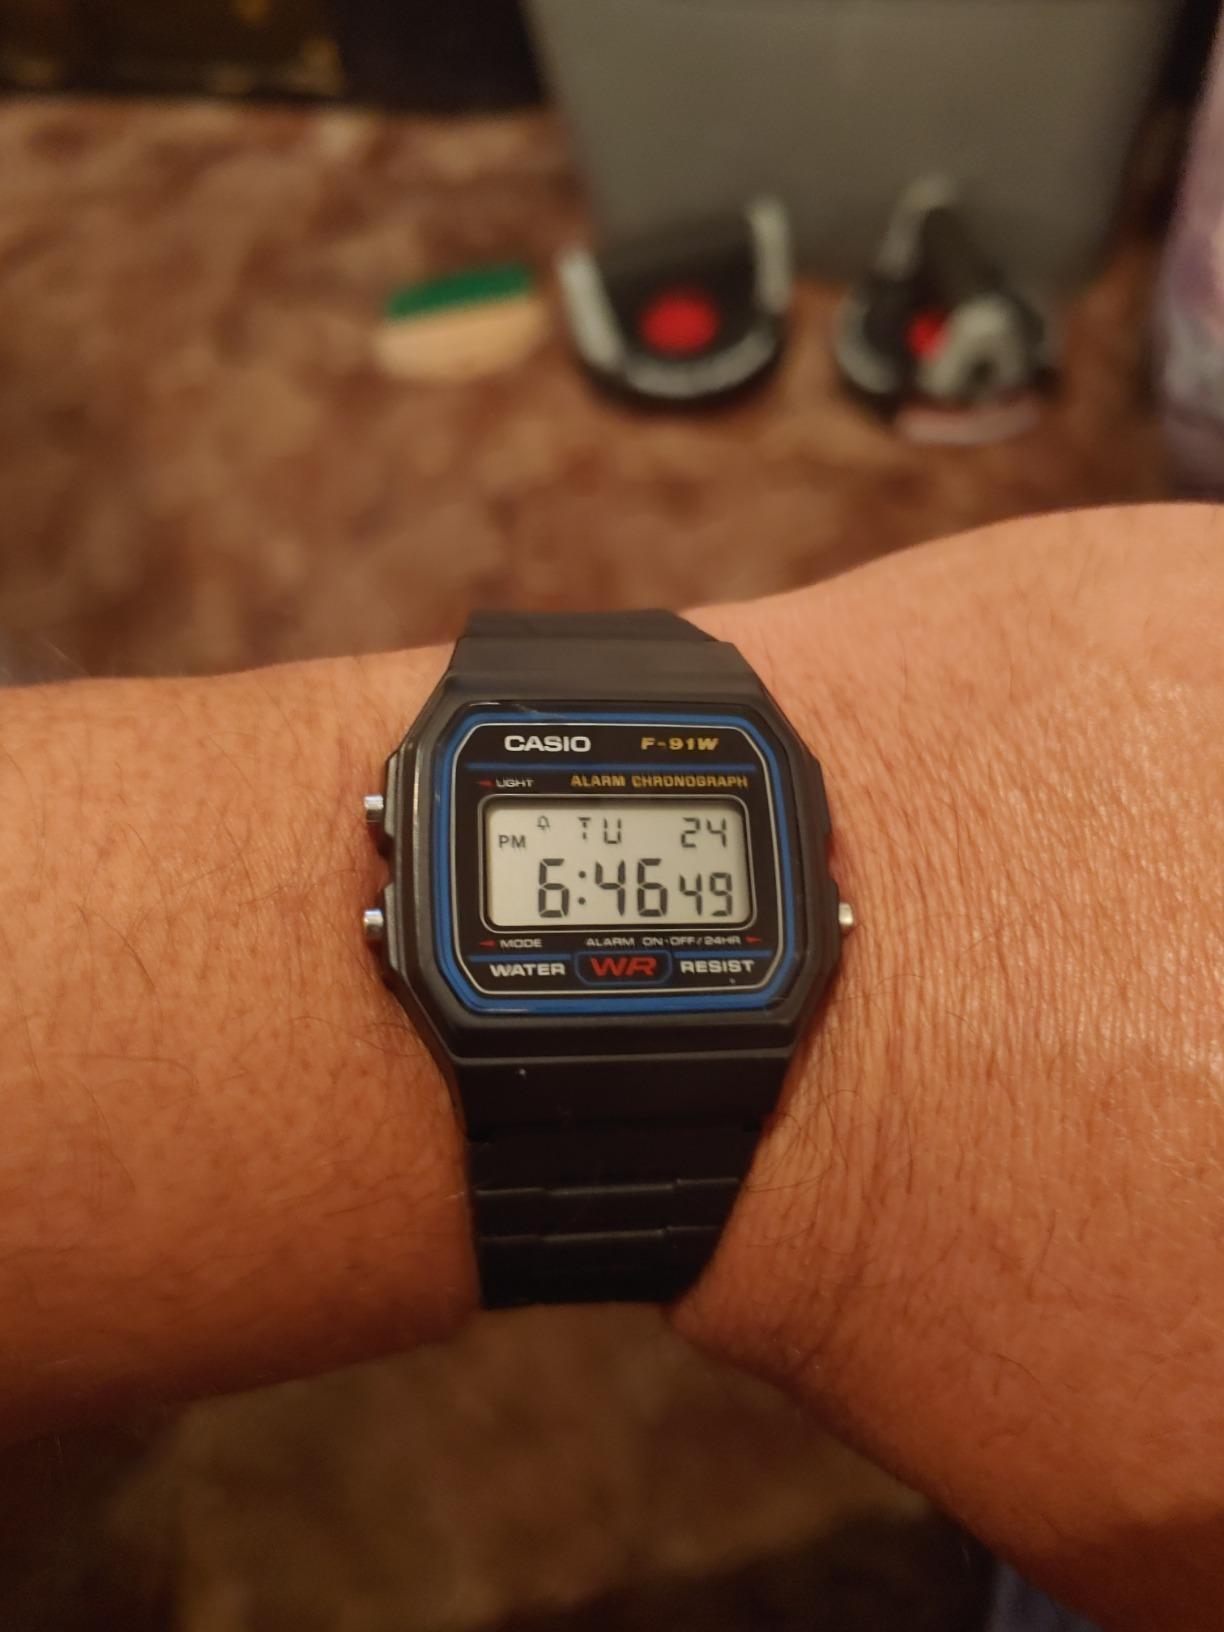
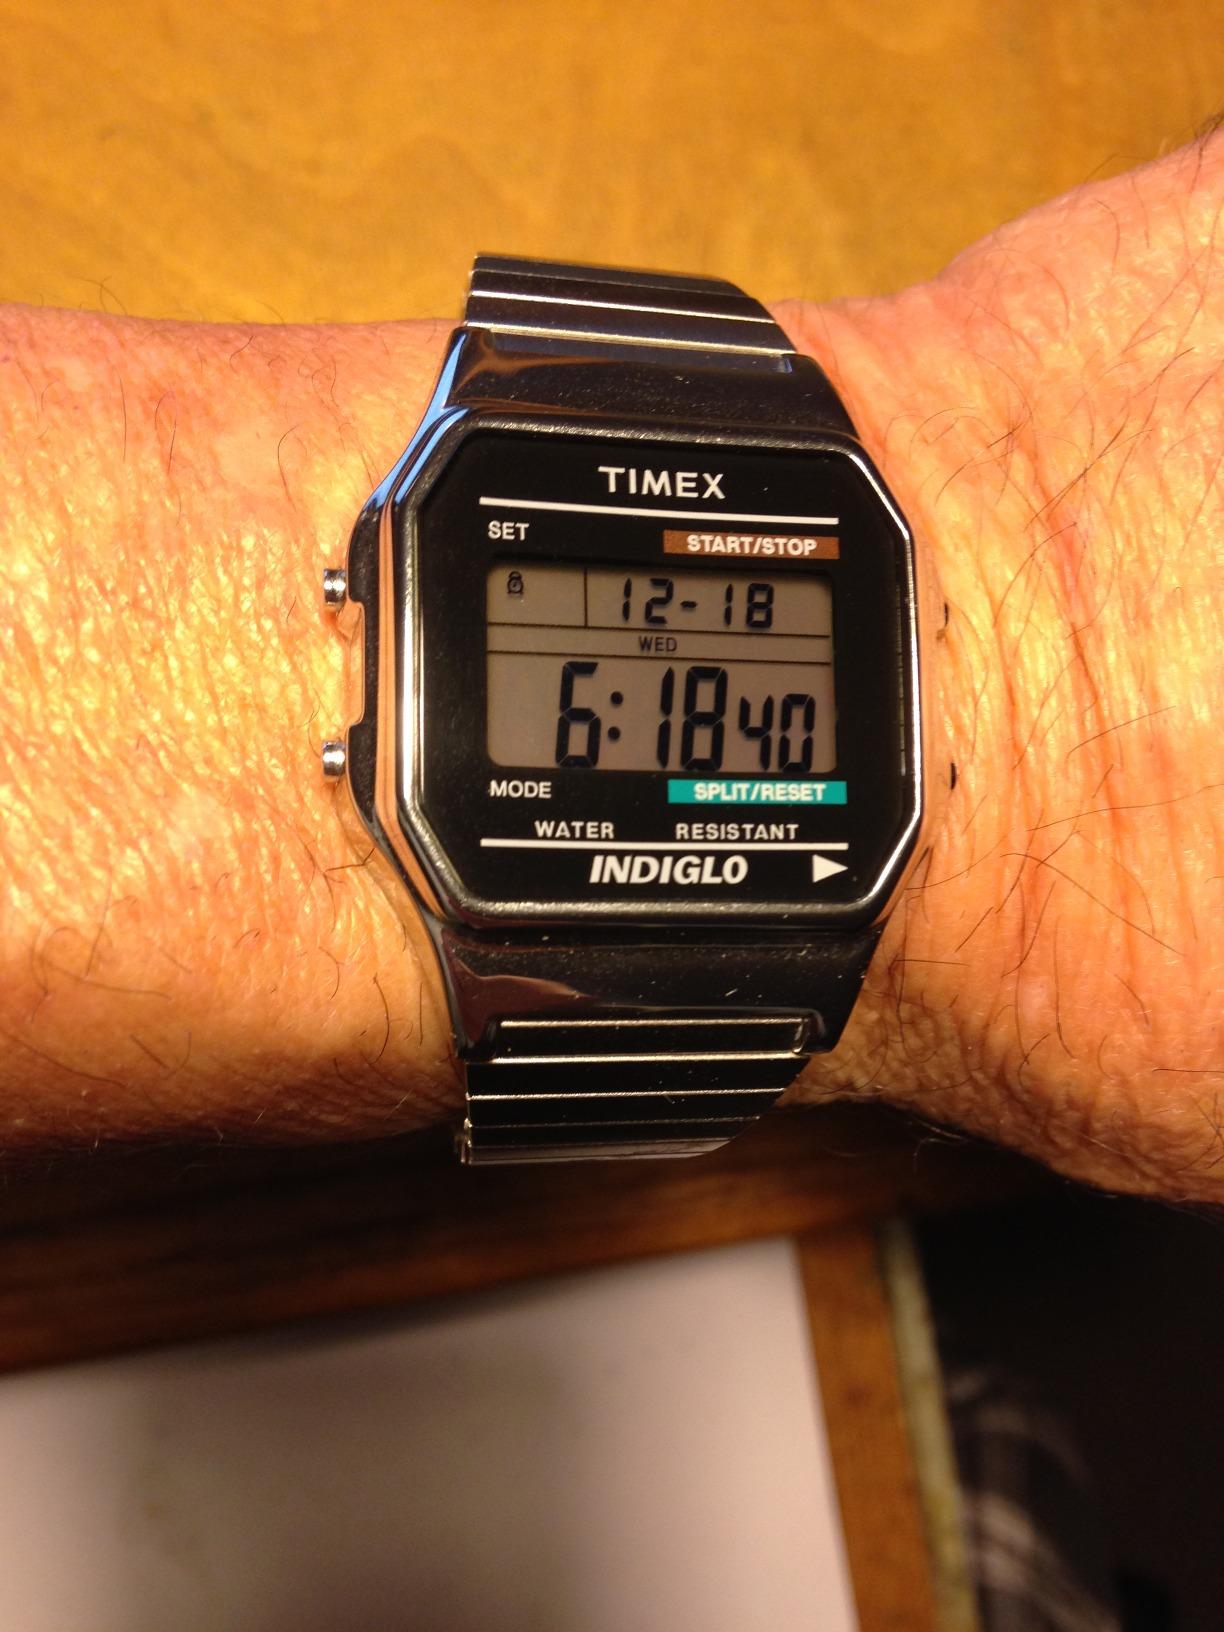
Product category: accessories_watch
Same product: no